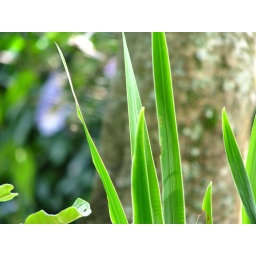
green grass - Canon S5IS in Manual Mode